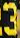
Number: 3